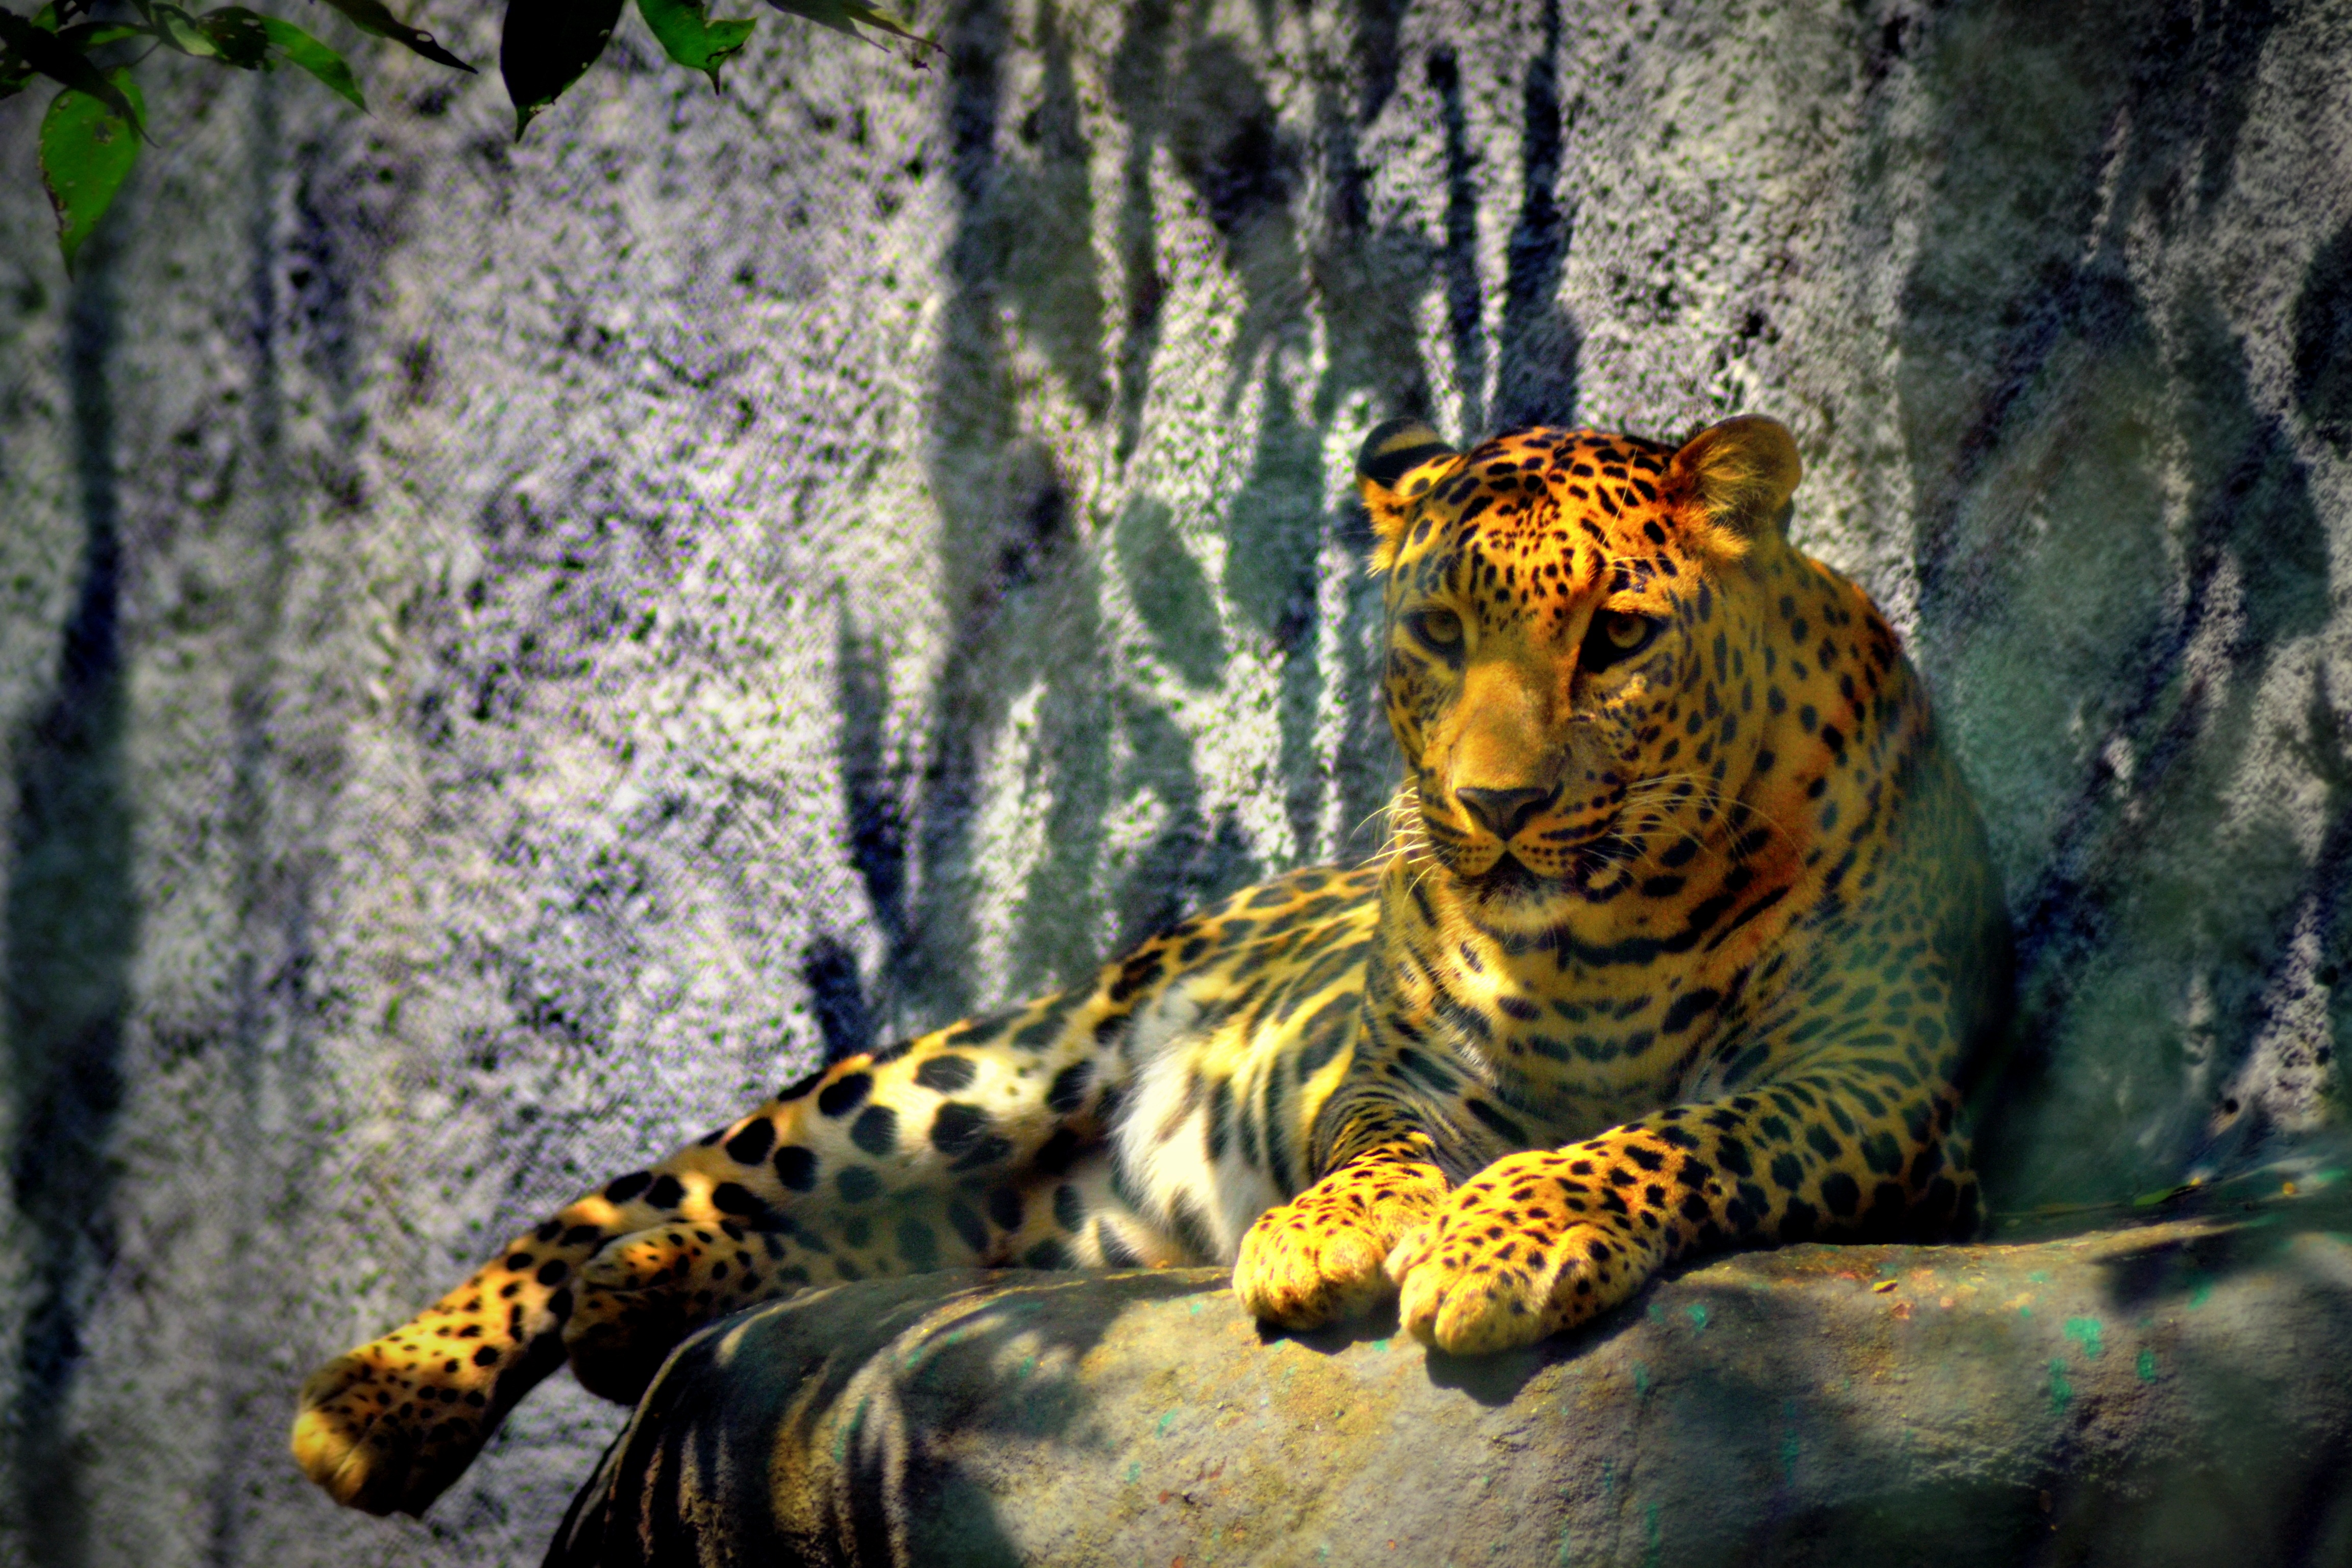
animal, wildlife, zoo, jungle, mammal, fauna, leopard, cheetah, tiger, vertebrate, jaguar, exotic, attitude, panther, big cats, cat like mammal